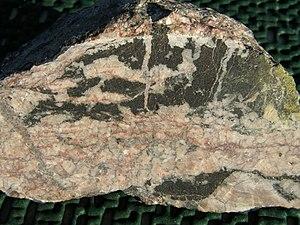
Une chaîne de désintégration, ou chaîne radioactive, ou série radioactive, ou désintégration en cascade, ou encore filiation radioactive, est une succession de désintégrations d'un radioisotope jusqu'à un élément chimique dont le noyau atomique est stable, généralement le plomb, élément le plus lourd possédant des isotopes stables.